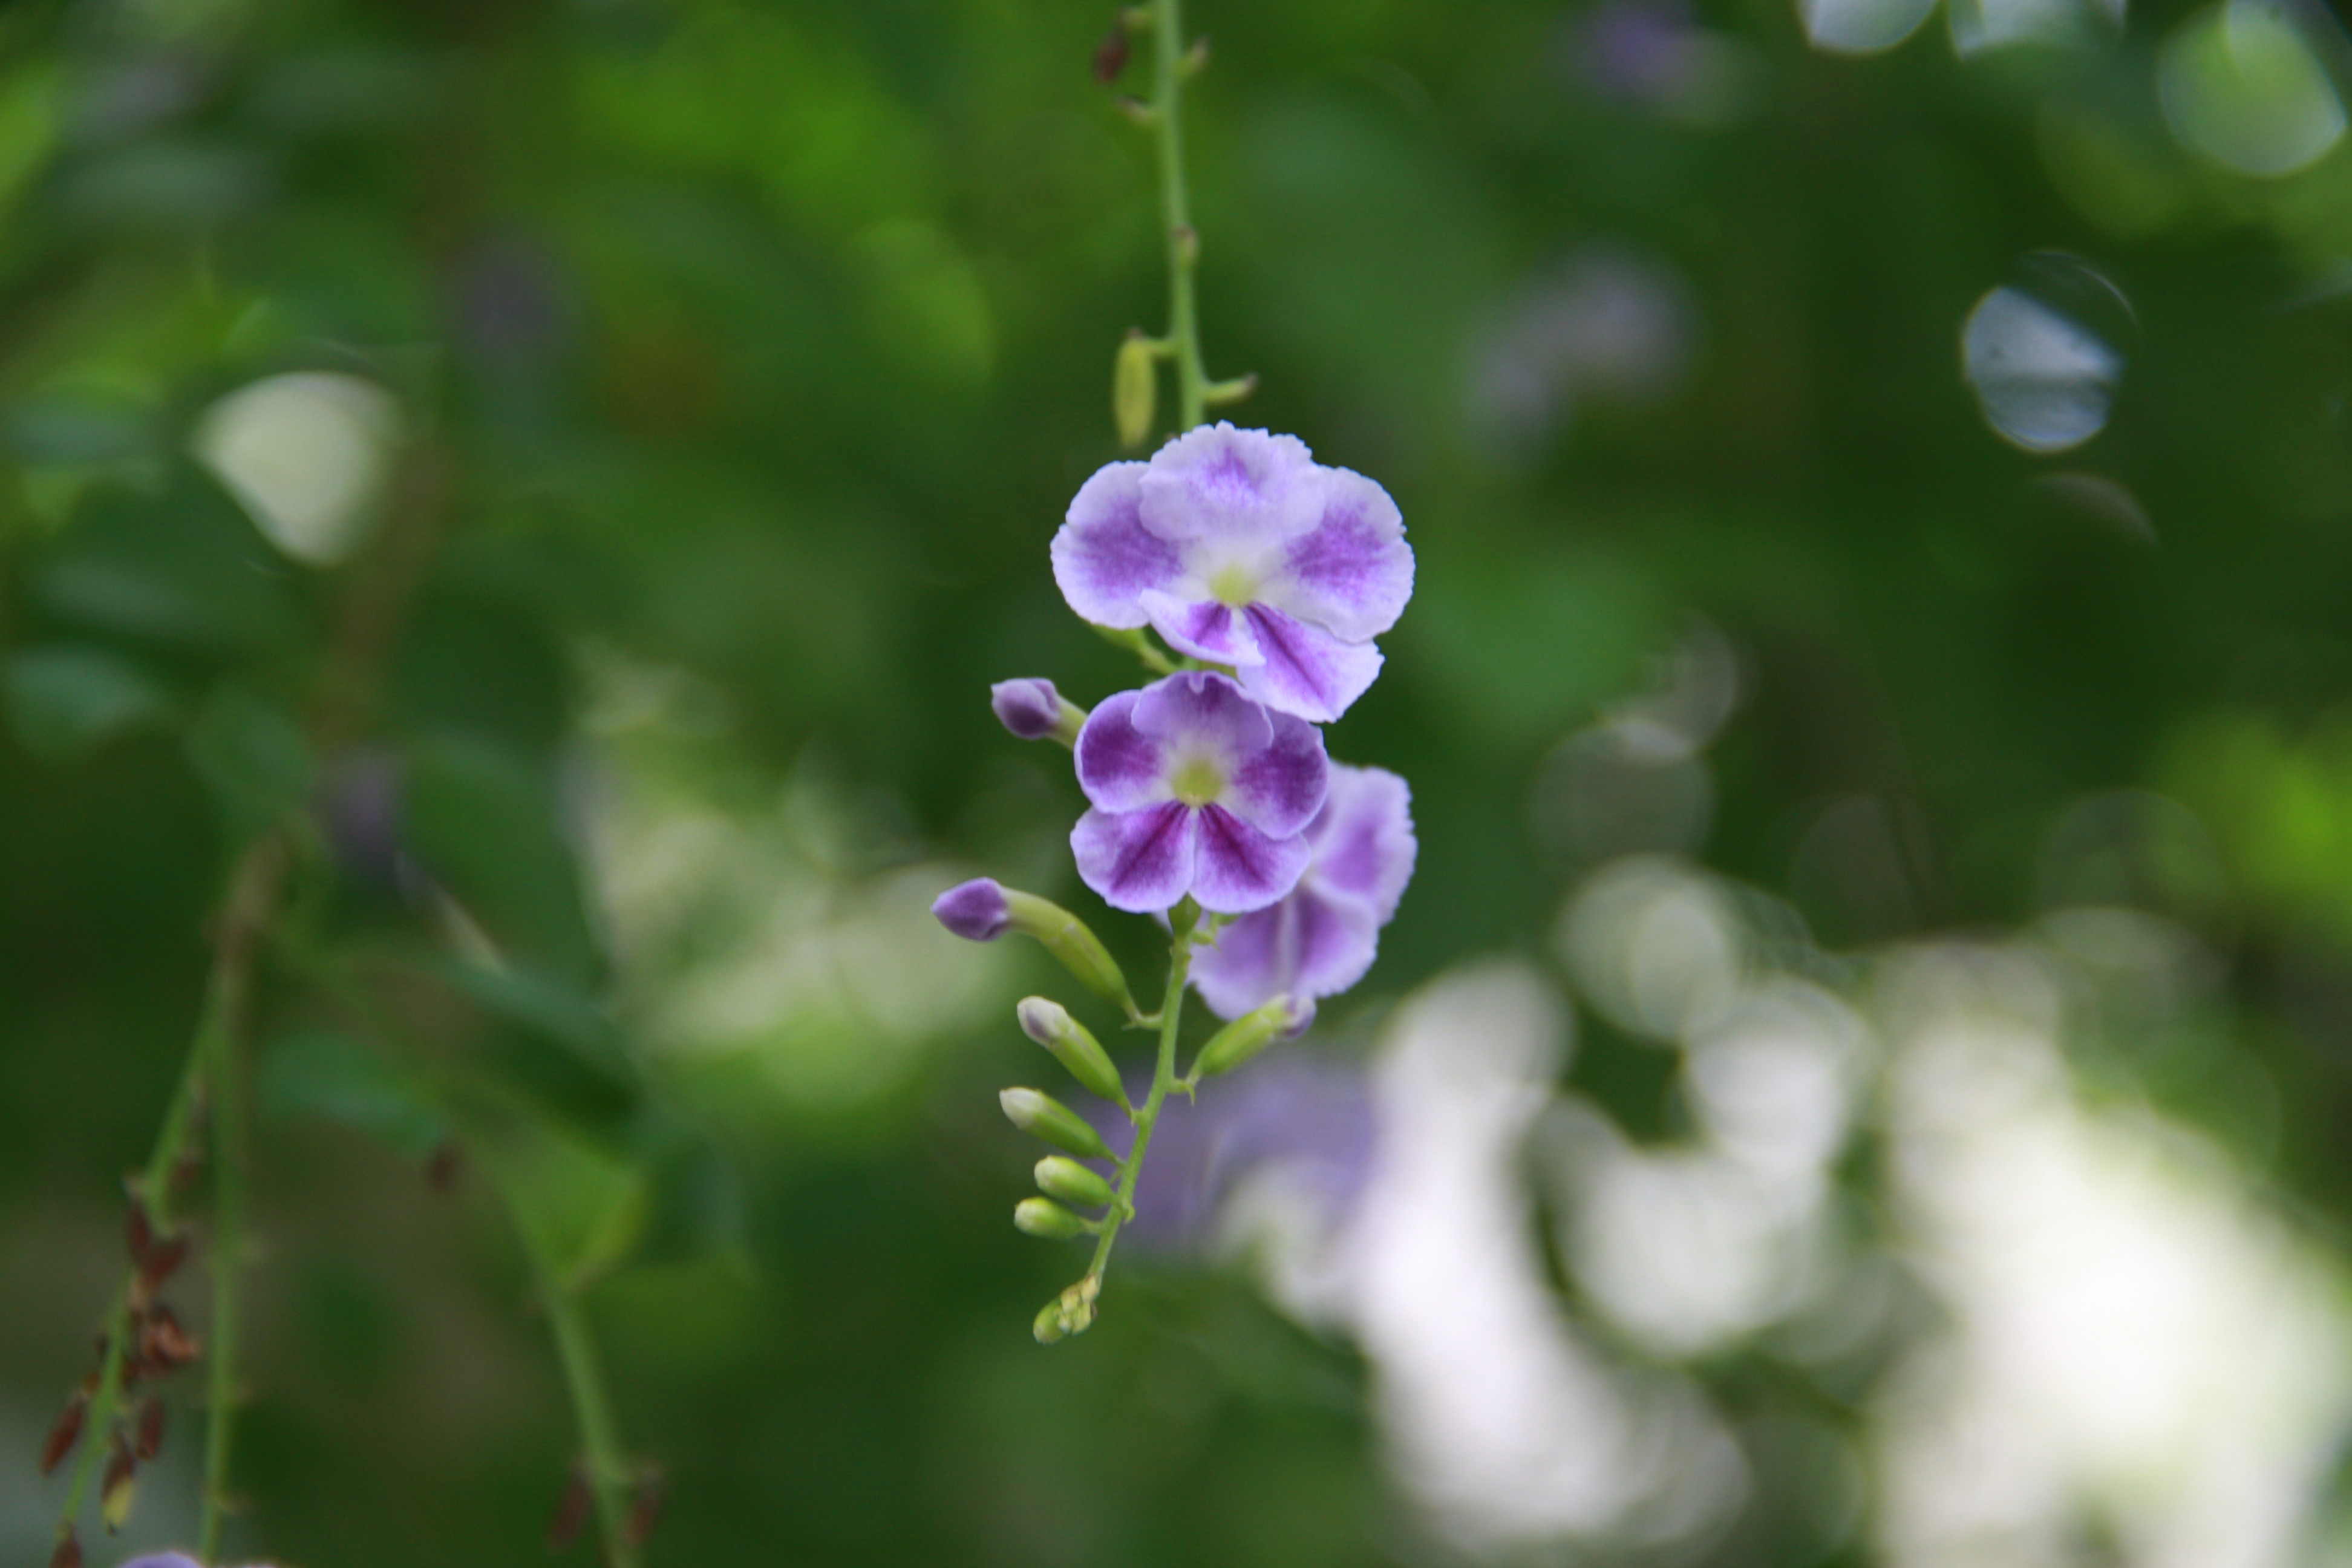
flower, plant, petal, terrestrial plant, grass, tree, twig, flowering plant, annual plant, magenta, herbaceous plant, wildflower, sweet peas, plant stem, macro photography, Pedicel, buddleia, impatiens